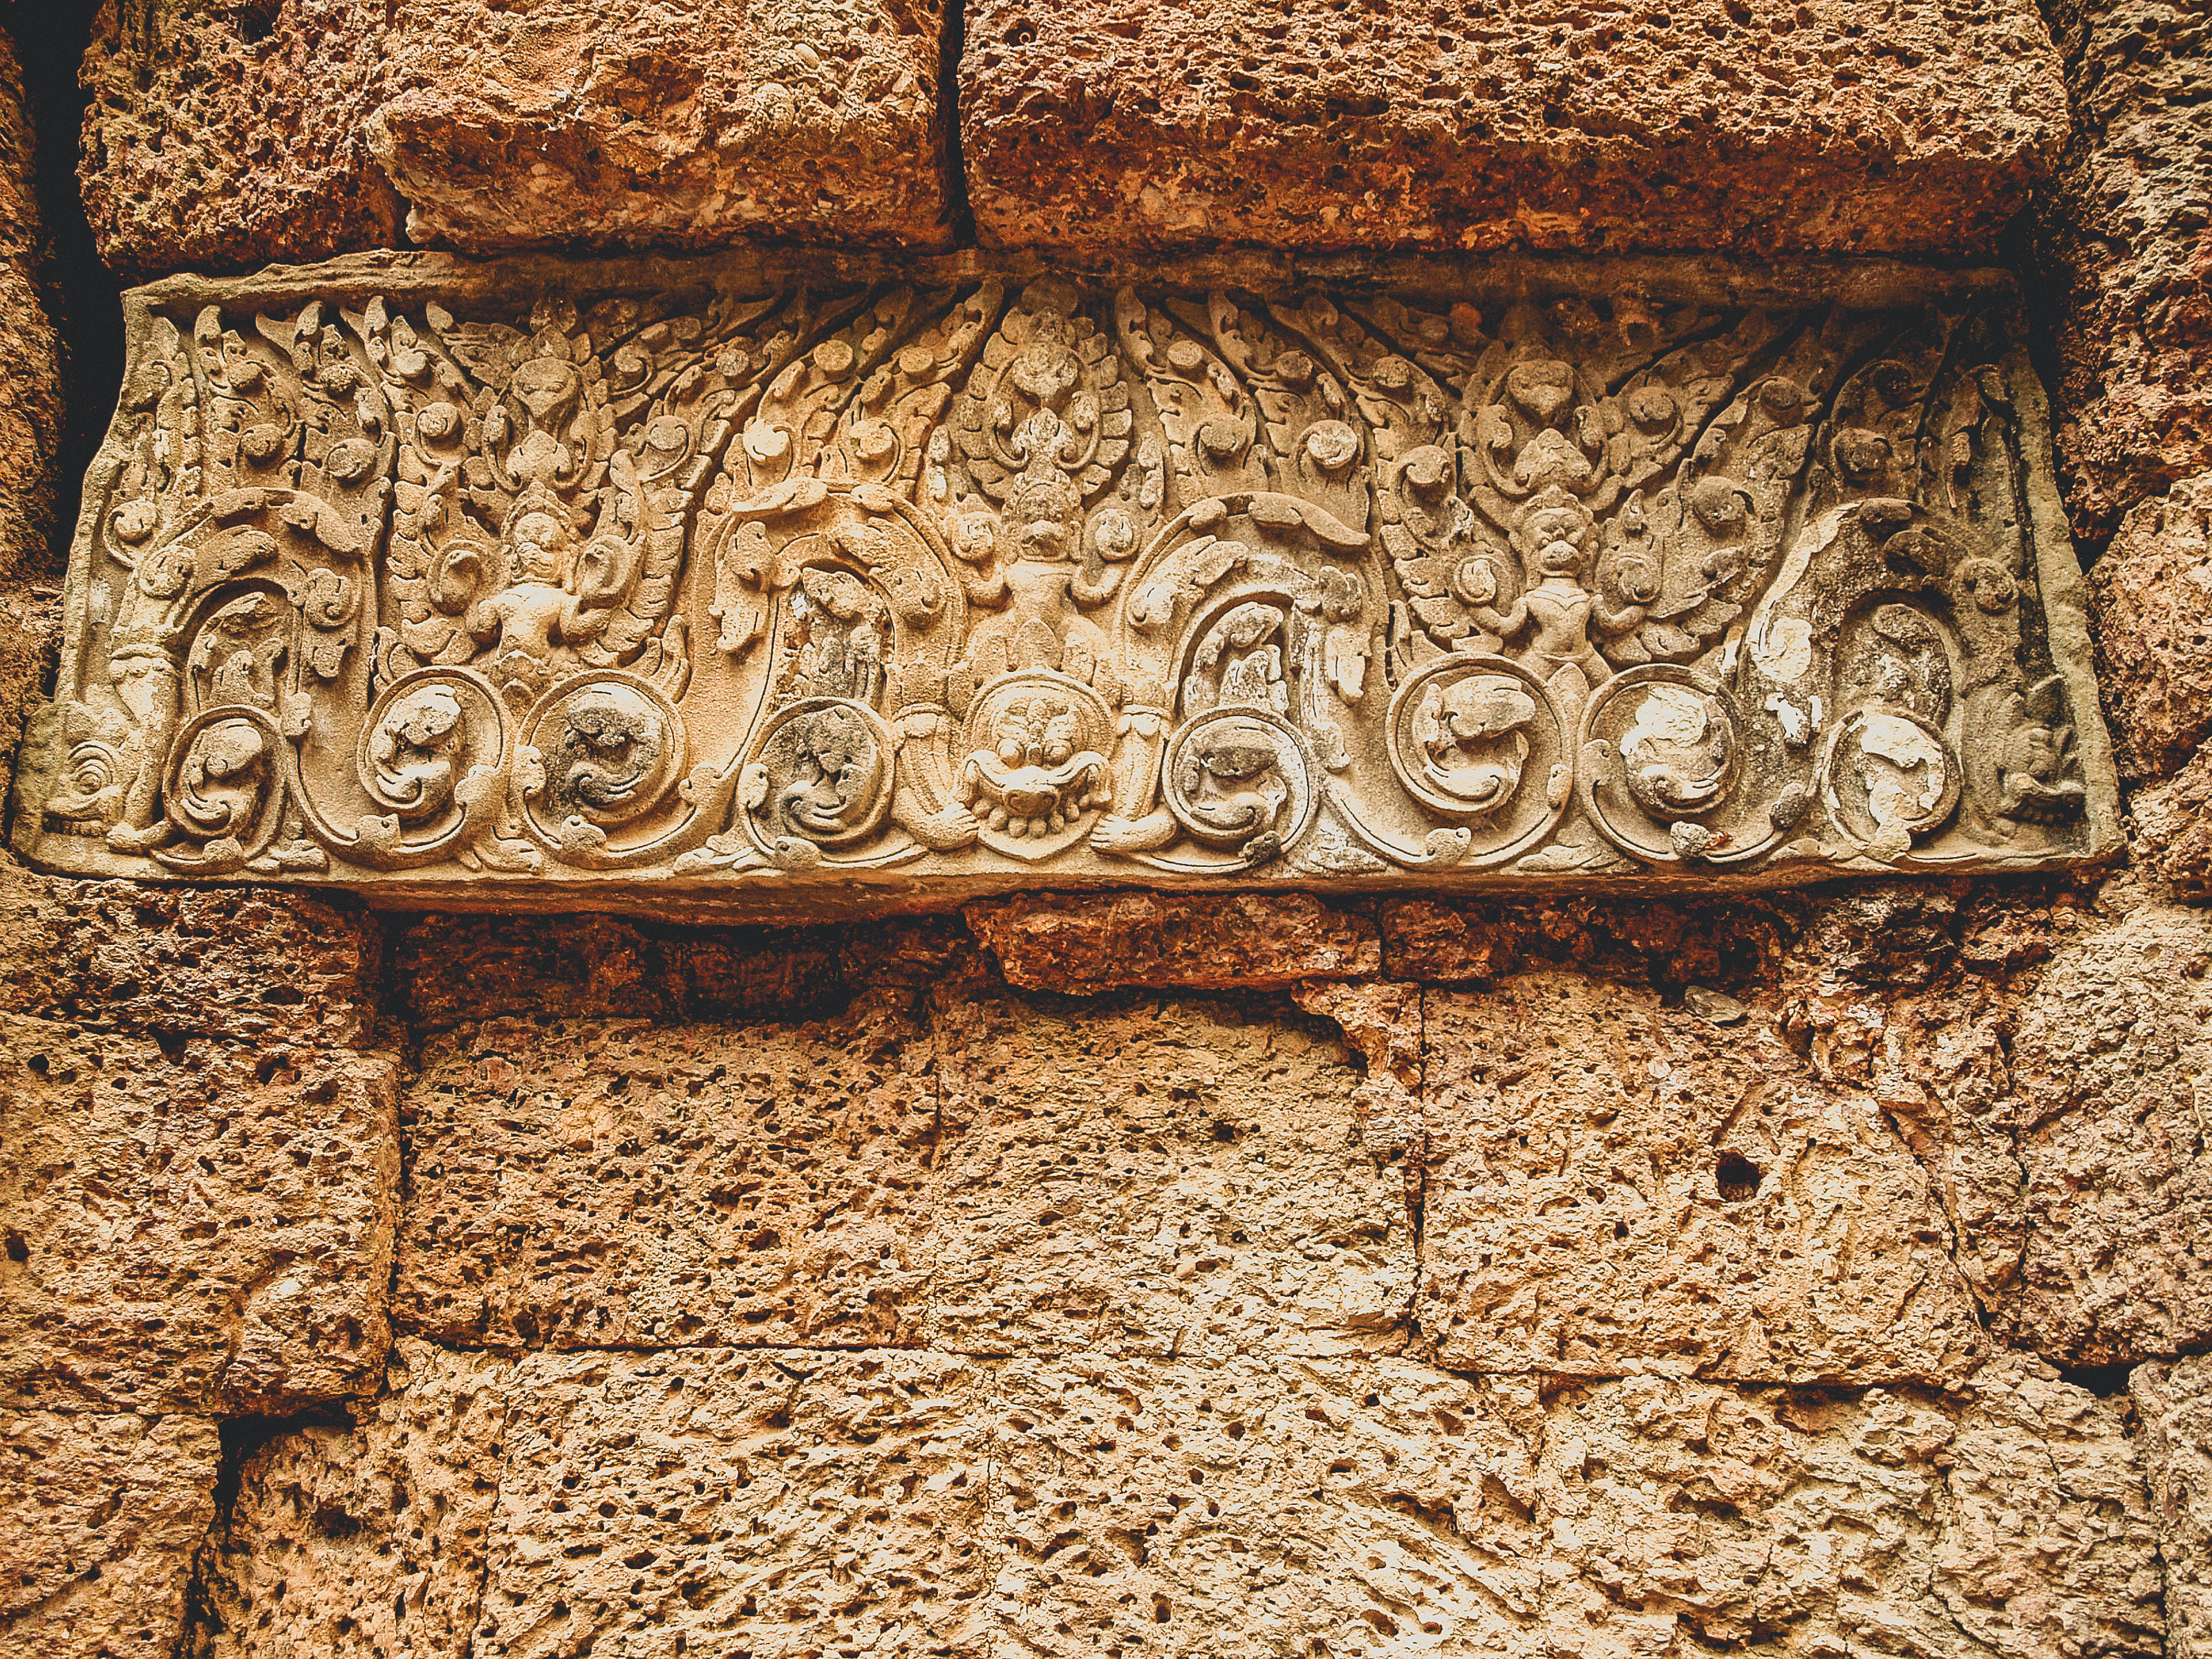
old, cambodia, culture, temple, ancient, stone, architecture, religion, art, asia, statue, ruin, history, tourism, sculpture, monument, religious, khmer, line, thom, civilization, cambodian, asian, hindu, travel, angkor, wat, bayon, heritage, tourist, stone carving, carving, relief, wall, archaeological site, ancient history